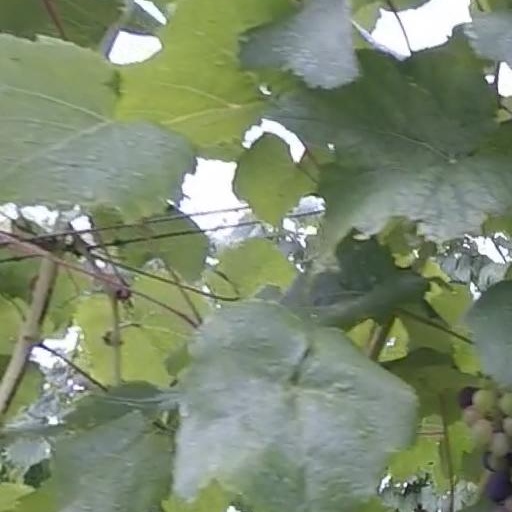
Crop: grape